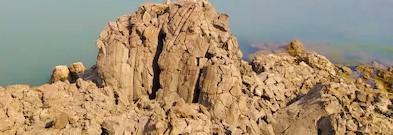
Soil type: Alluvial soil